Inglewood Transit Connector

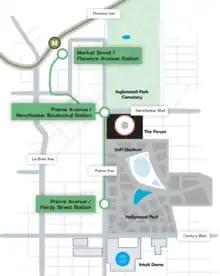
Map of the proposed Inglewood Transit Connector

The project was part of the "Envision Inglewood" plan, that was the culmination of several transportation and mobility initiatives to be undertaken by the City including a citywide event transportation management and operations plan, mobility plan, neighborhood protection plan, and the Inglewood Transit Connector Project that would connect the under-construction Downtown Inglewood station on the Metro K Line to Kia Forum, SoFi Stadium, mixed-use development at Hollywood Park, and Intuit Dome.